Minneapolis

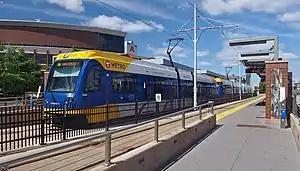
A Green Line train traveling from the Stadium Village station

The Minnesota Democratic–Farmer–Labor Party (DFL), affiliated with the national Democratic Party, is the dominant political force in Minneapolis. The city has not elected a Republican mayor since 1975. At the federal level, Minneapolis is in Minnesota's 5th congressional district, which has been represented by Democrat Ilhan Omar since 2018. Both of Minnesota's US senators, Amy Klobuchar and Tina Smith, are Democrats who were elected or appointed while residing in Minneapolis. Jacob Frey, a former city council member, was elected as the mayor of Minneapolis in 2017 and re-elected in 2021. The city conducts its municipal elections using instant-runoff voting, which was first implemented ahead of the 2009 elections.